Raymond Paul

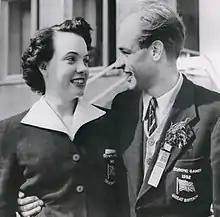
Paul and Foulds in 1952

Raymond Rudolf Valentine Paul (21 November 1928 – 23 December 2013) was a British fencer.